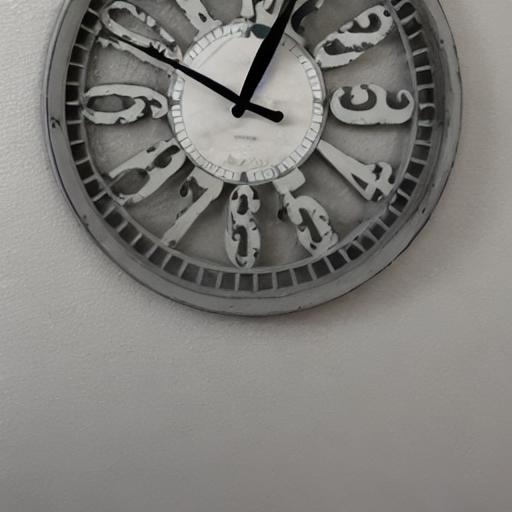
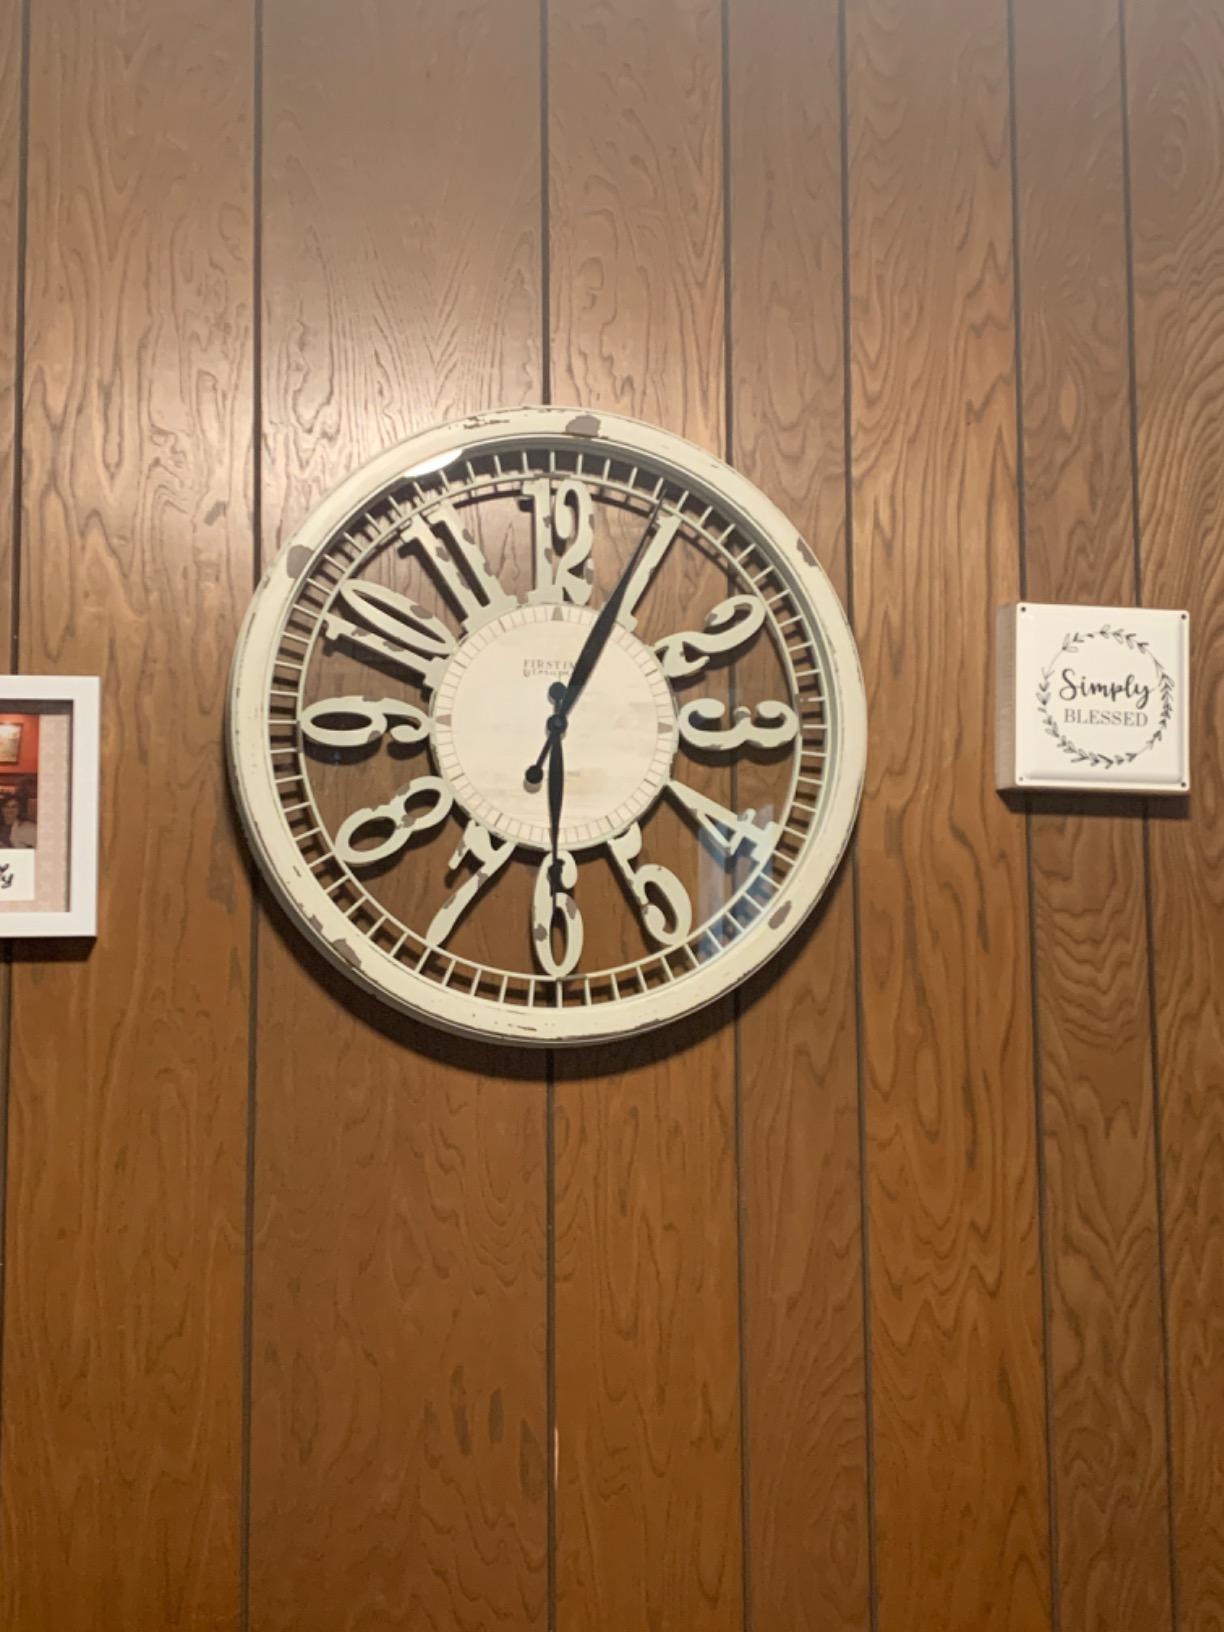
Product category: clock
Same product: no